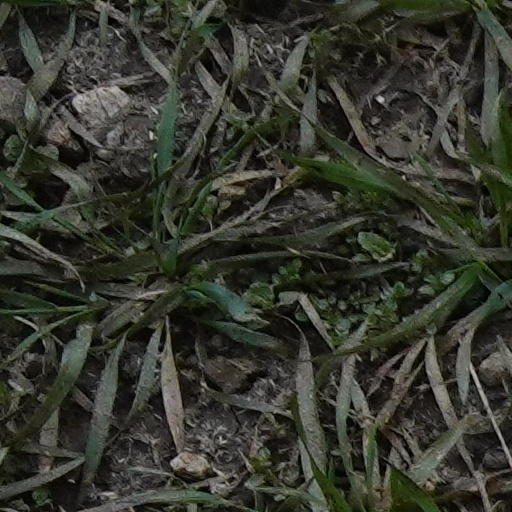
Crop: wheat